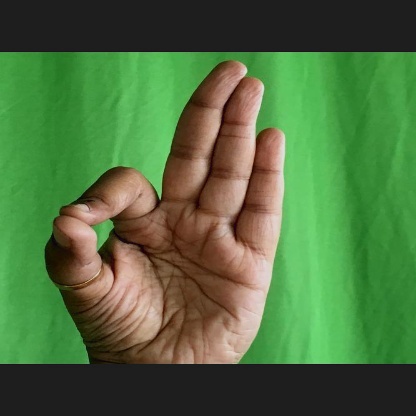
Mudra: Aralam